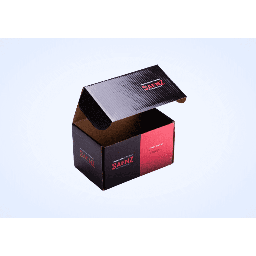
Label: cardboard